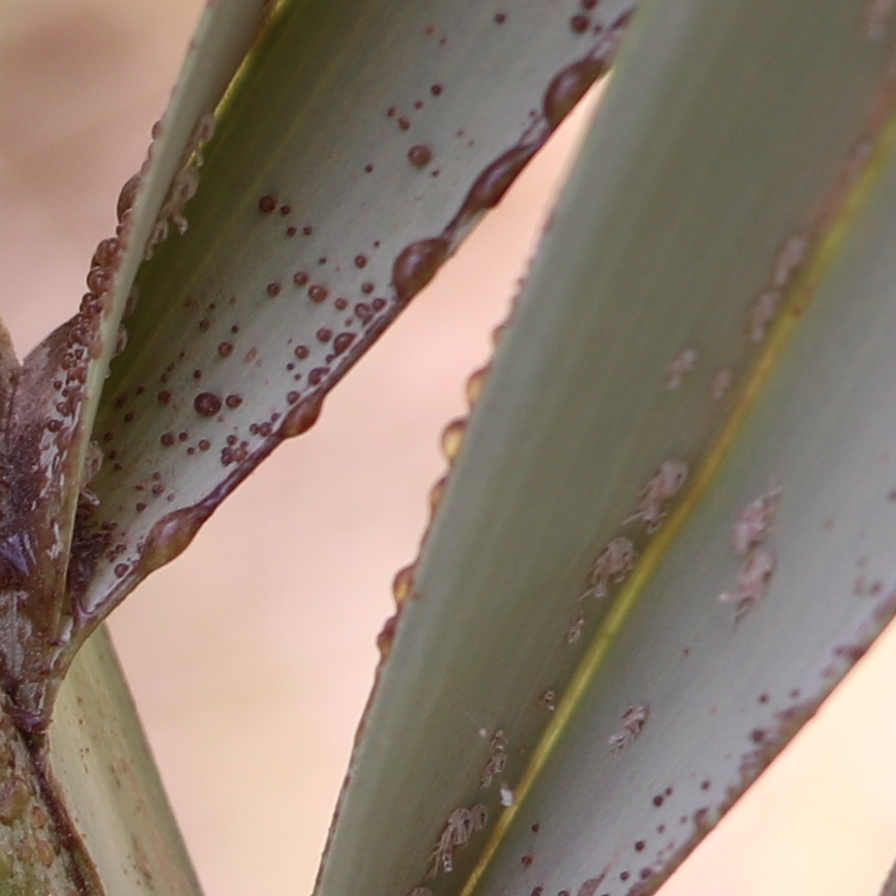
Label: Dubas